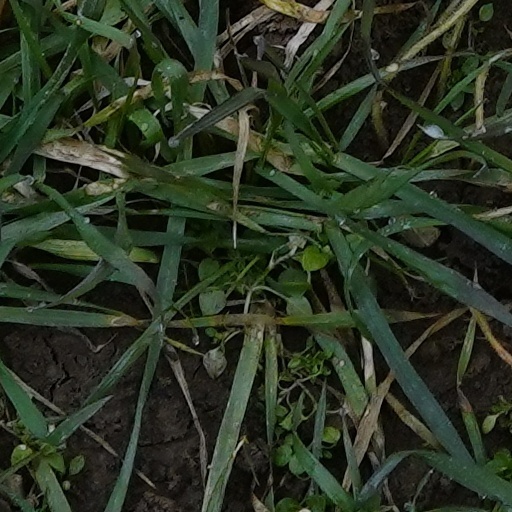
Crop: wheat